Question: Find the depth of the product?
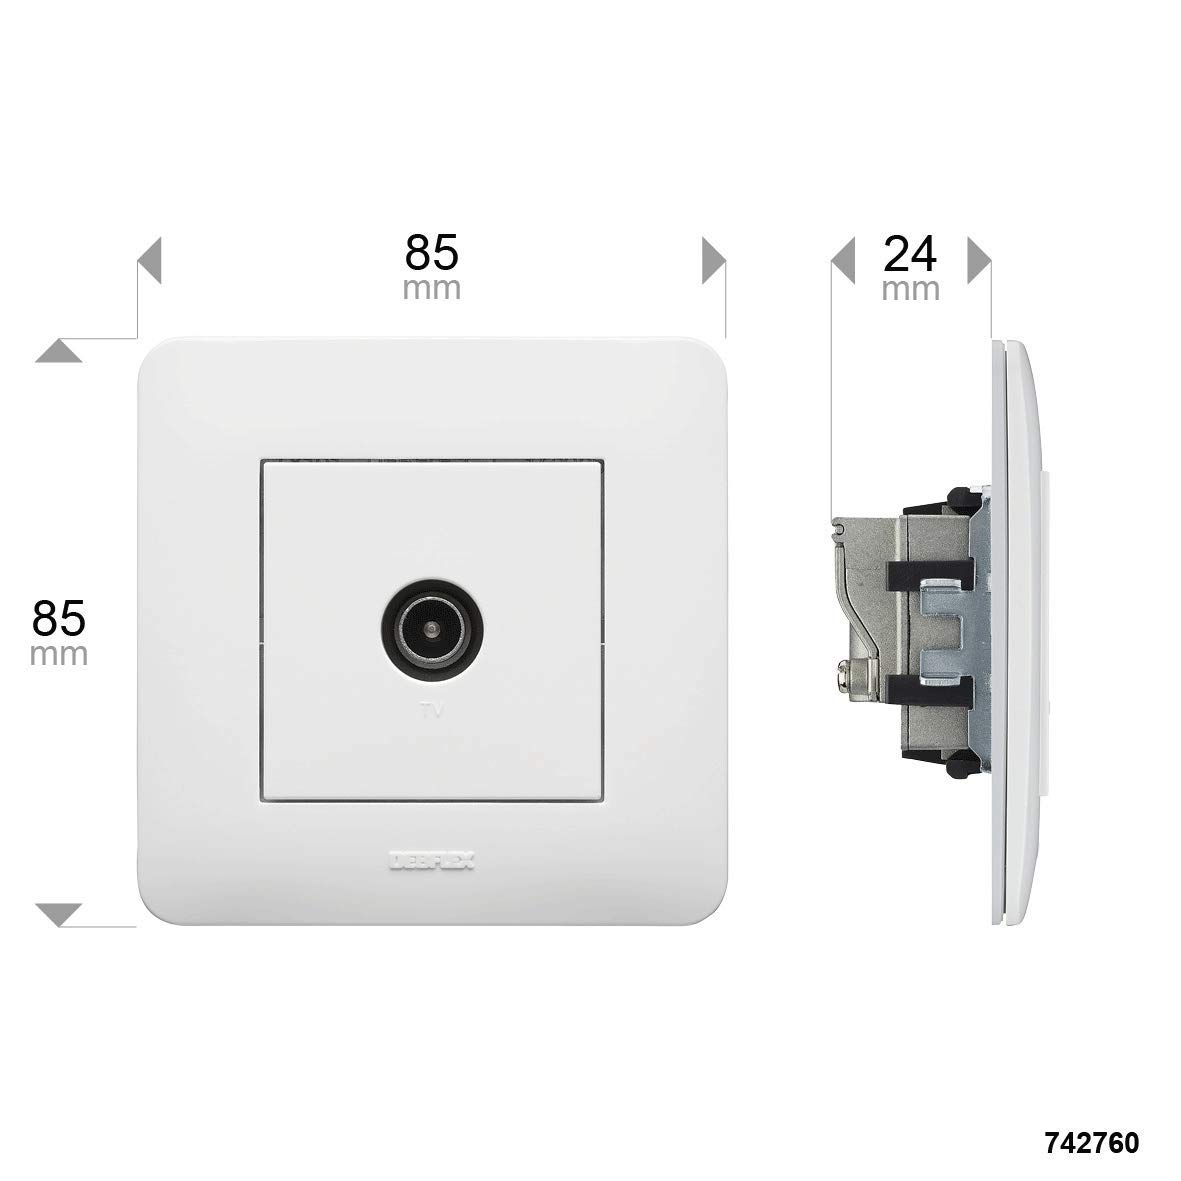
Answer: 85.0 millimetre